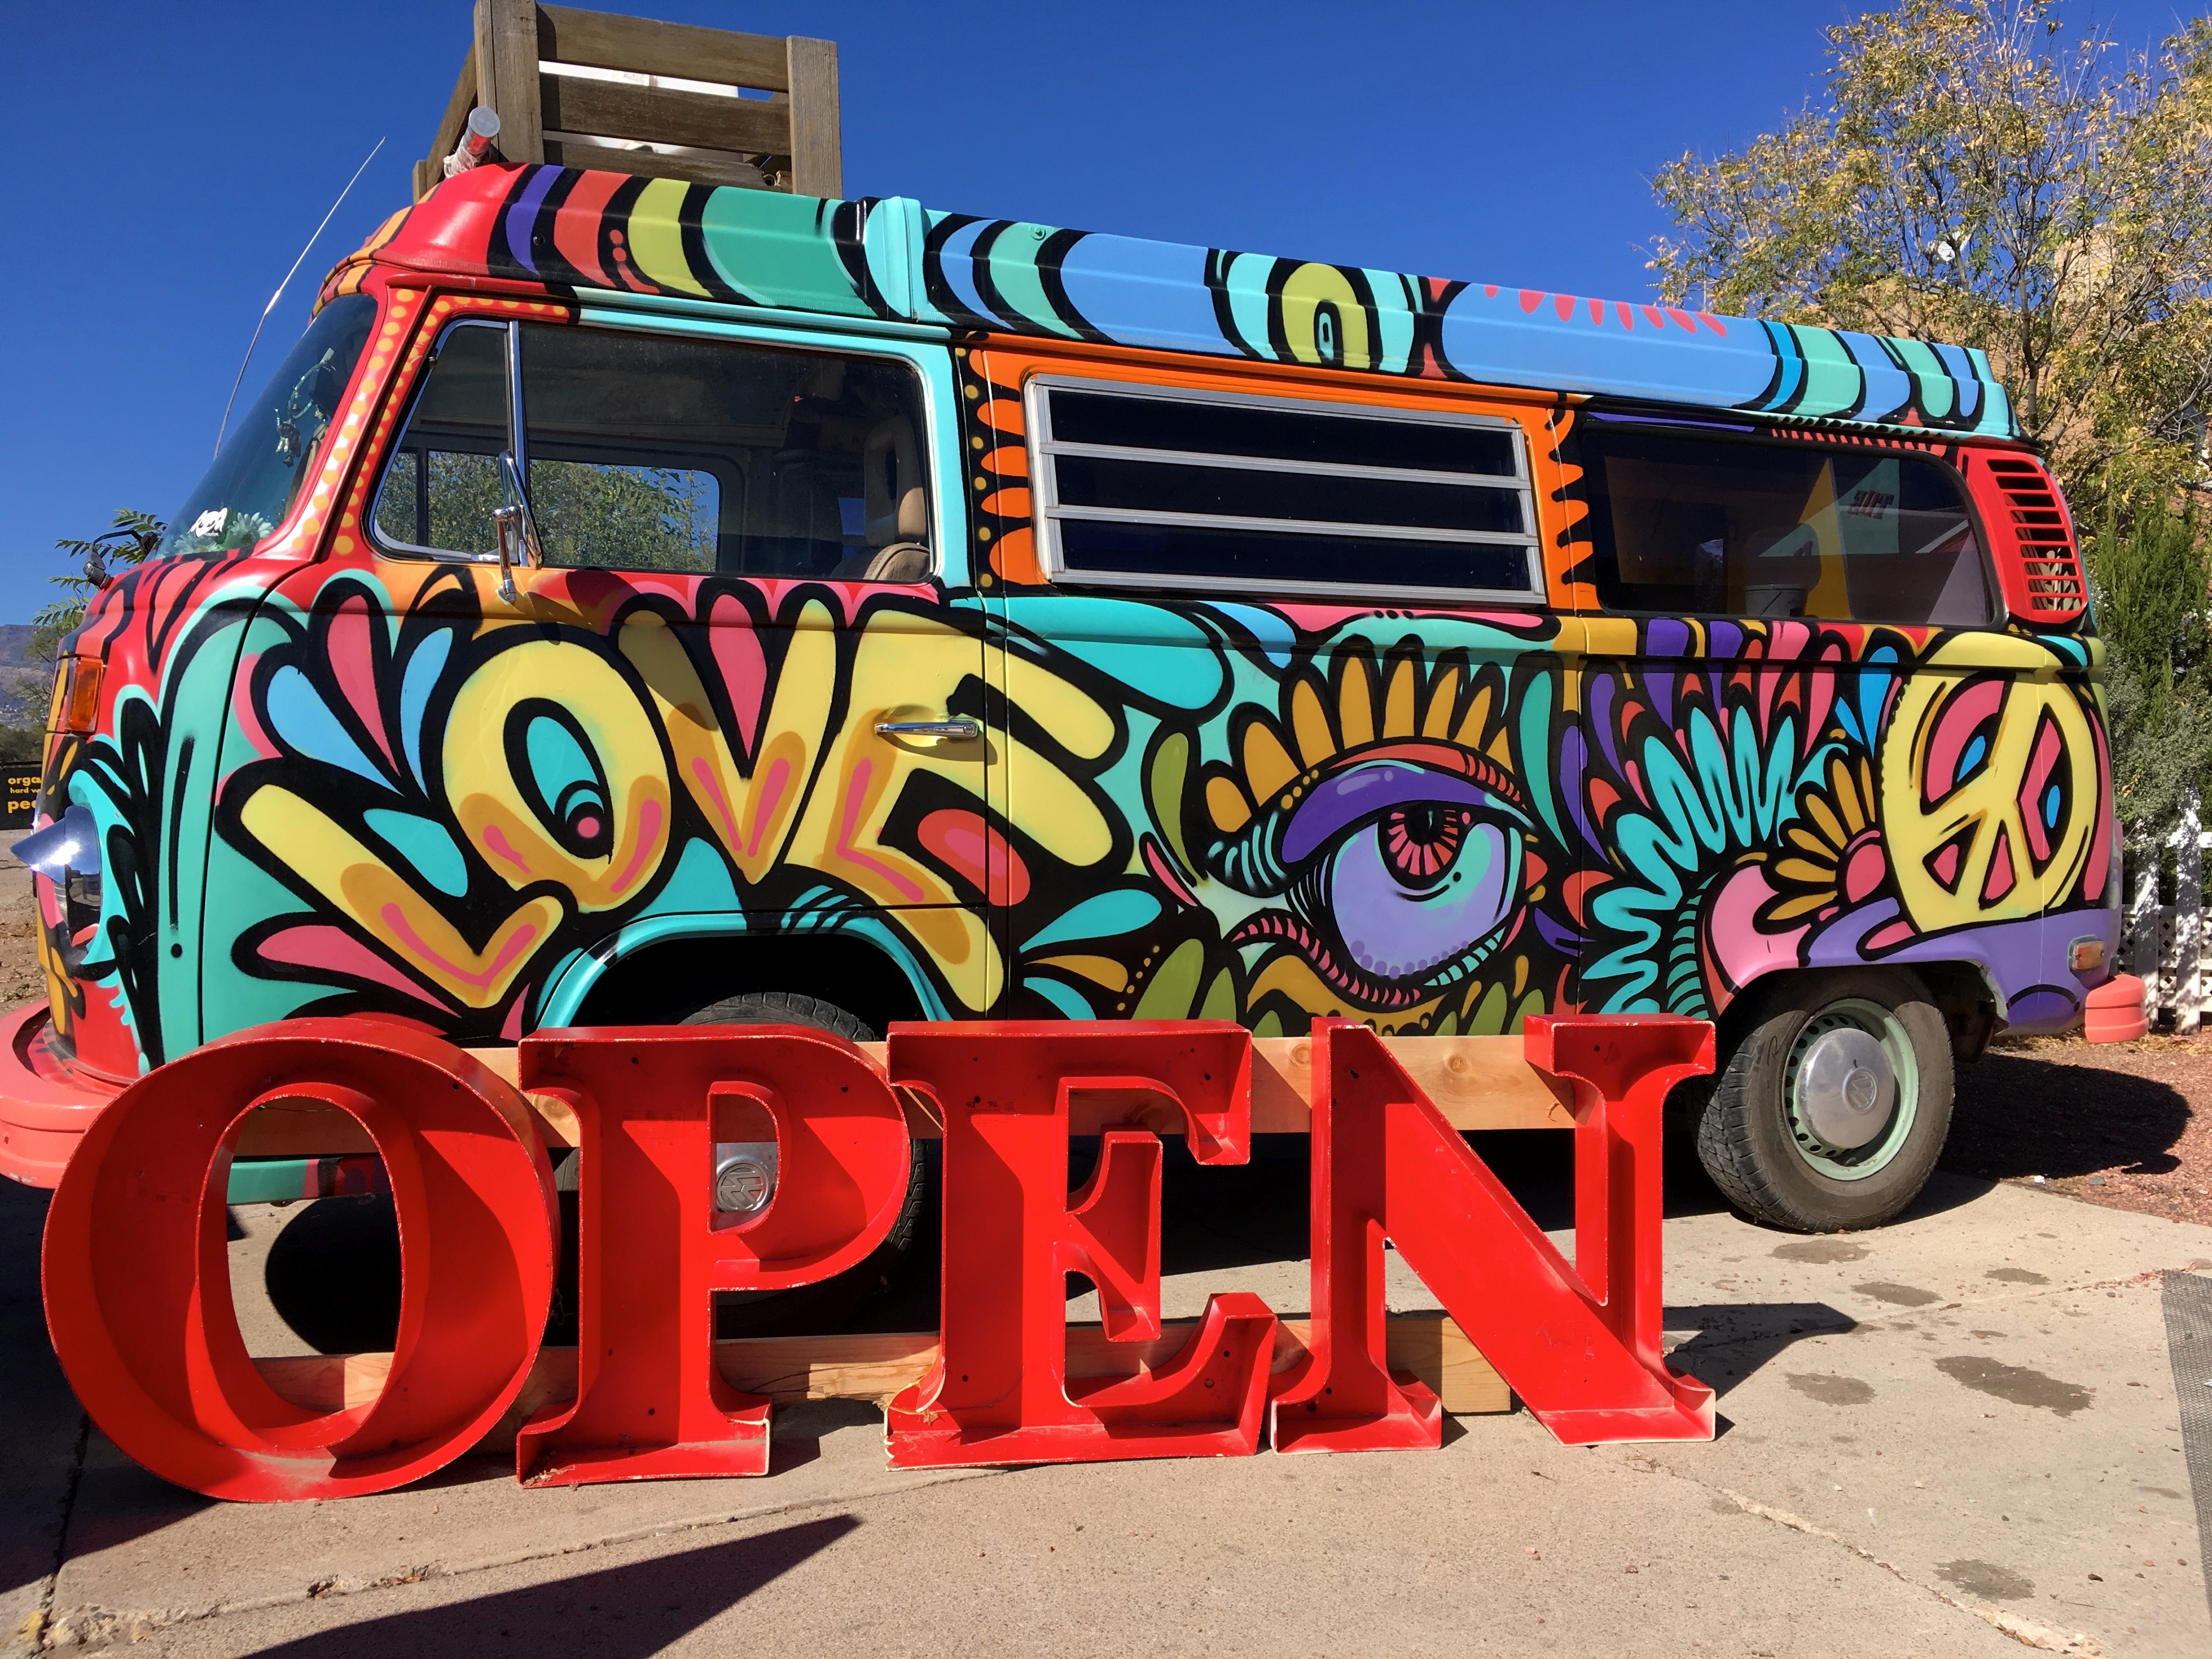
truck, vehicle, graffiti, art, illustration, mural, 2016366, land vehicle